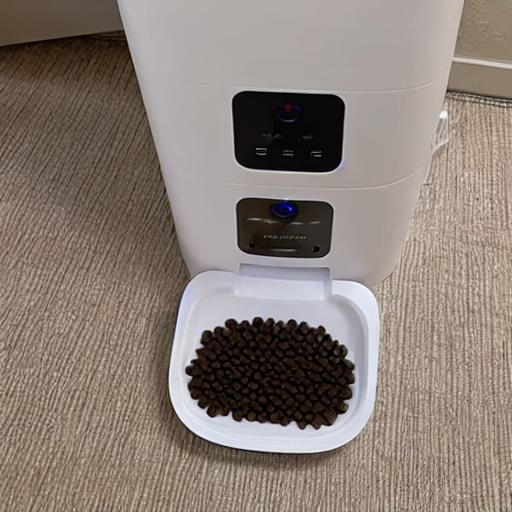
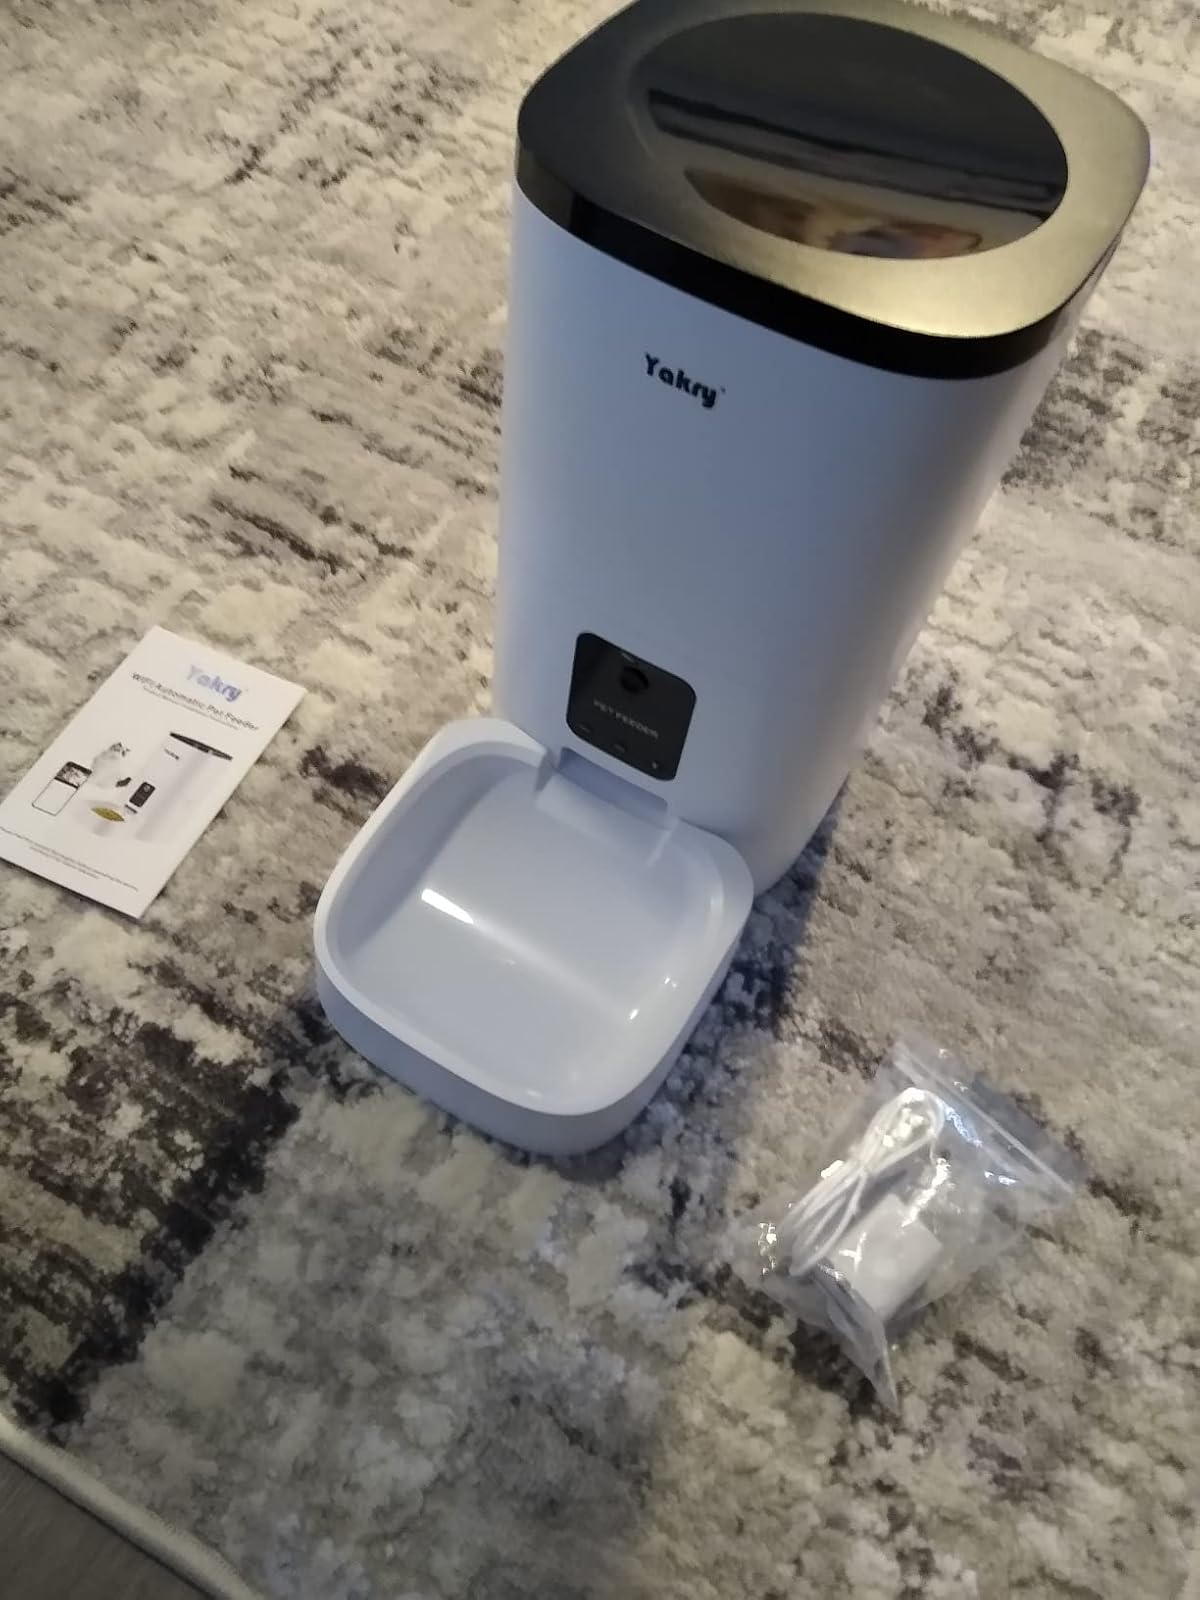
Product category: items_feeder
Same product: no